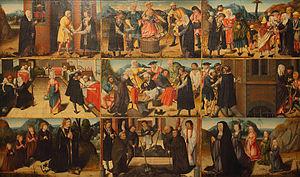
Maître de la Fontaine de vie est le nom de convention donné à un peintre actif dans les Pays-Bas septentrionaux vers 1511.